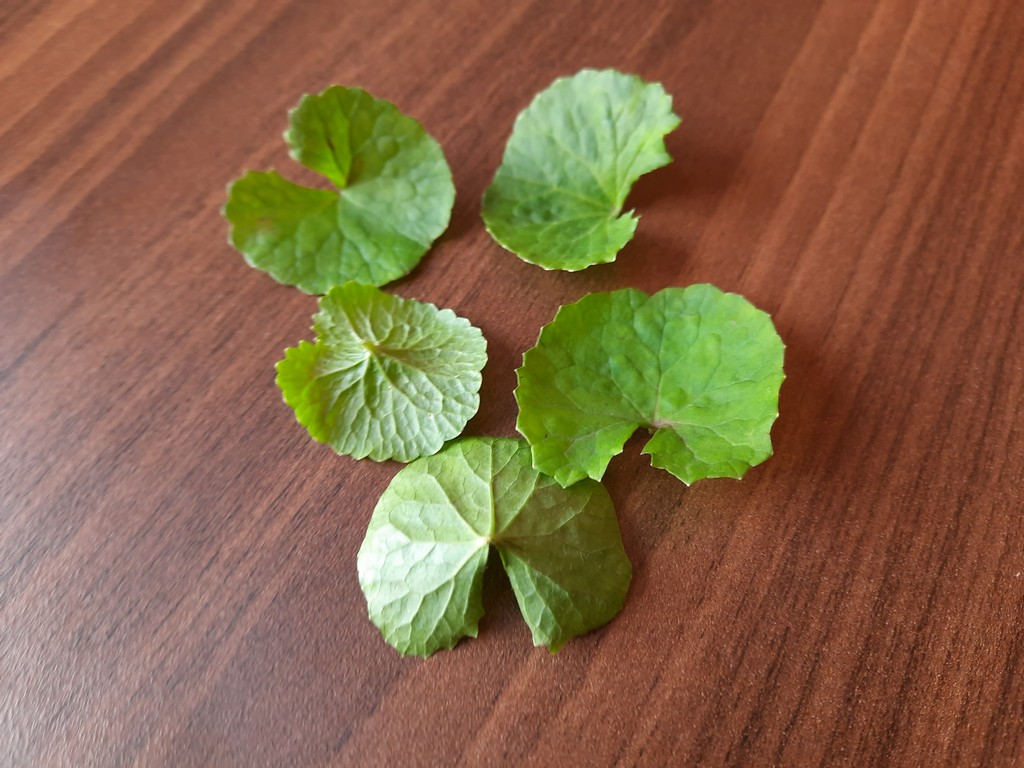
Label: Healthy